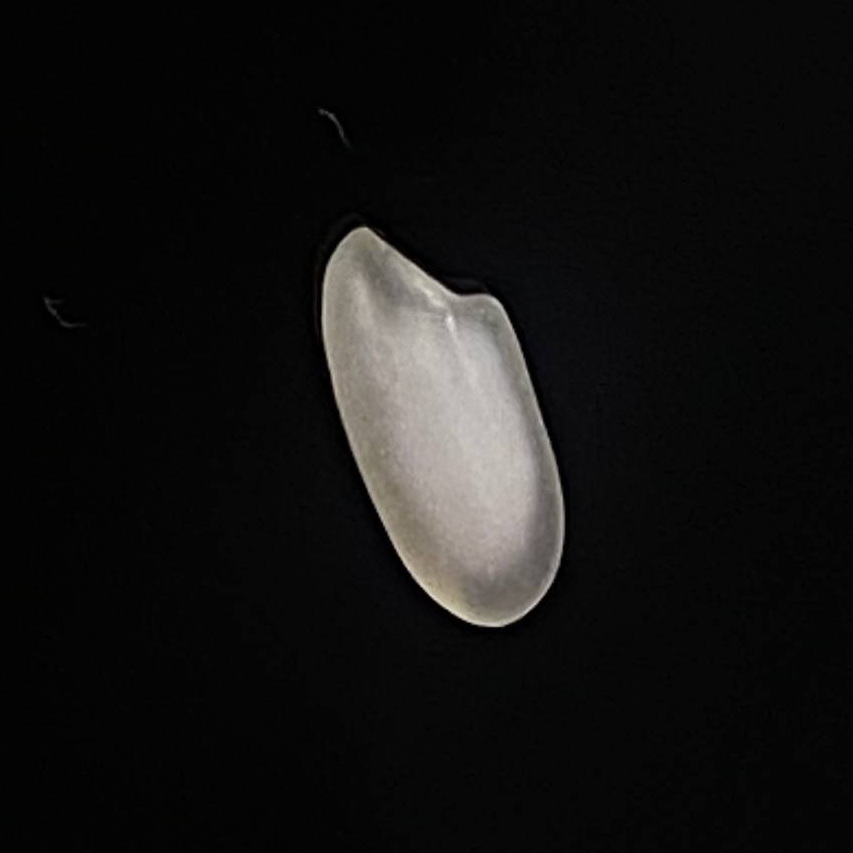
Rice variety: Bashful